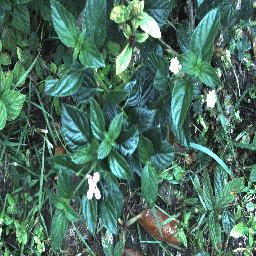
Label: lantana